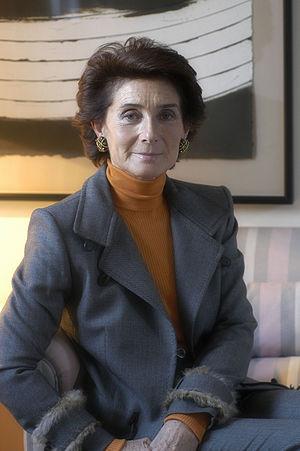
Paloma O'Shea Artiñano, 1ʳᵉ marquise d'O'Shea, née le 19 février 1936 à Getxo, est une pianiste classique et mécène des arts espagnole, fondatrice et présidente de l'École supérieure de musique Reine-Sophie et de la Fondation Albéniz, qui organise le Concours international de piano Paloma O'Shea à Santander.